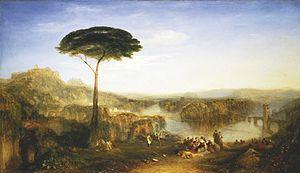
Le Pèlerinage de Childe Harold est un long poème narratif en quatre chants écrit par Lord Byron. Il a été publié entre 1812 et 1818 et est dédié à « Ianthe ». Le poème décrit les voyages et les réflexions d'un jeune homme fatigué du monde qui, désillusionné par une vie de plaisirs et de débauches, cherche une distraction dans les pays étrangers. Dans un sens plus large, c'est l'expression de la mélancolie et des désillusions ressenties par une génération lasse des guerres de la Révolution et de l'Empire. Le titre du poème provient en partie du terme childe, titre médiéval pour un jeune homme cherchant à gagner ses éperons de chevalier.
George Gordon Byron, 6ᵉ baron Byron, généralement appelé Lord Byron [lɔːd ˈbaɪɹən], est un poète britannique, né le 22 janvier 1788 à Londres et mort le 19 avril 1824 à Missolonghi, en Grèce, alors sous domination ottomane. Il est l'un des plus illustres poètes de l'histoire littéraire de langue anglaise. Bien que classique par le goût, il représente l'une des grandes figures du romantisme de langue anglaise, avec Robert Southey, Wordsworth, Coleridge, Percy Bysshe Shelley et Keats.